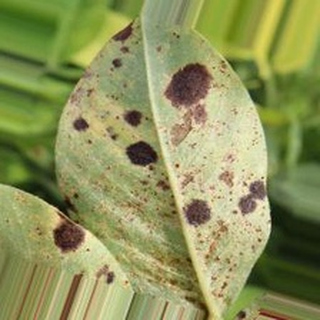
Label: groundnut_rust